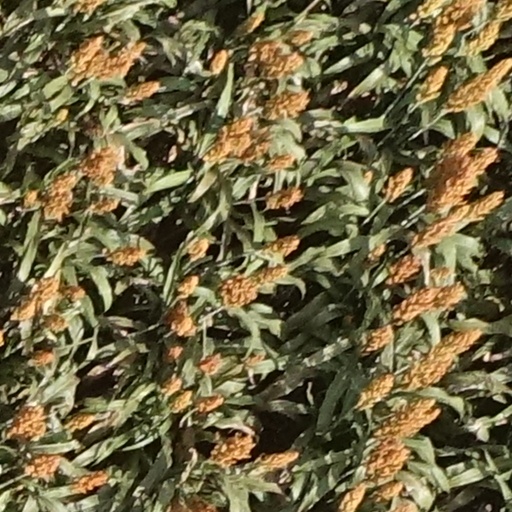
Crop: sorghum